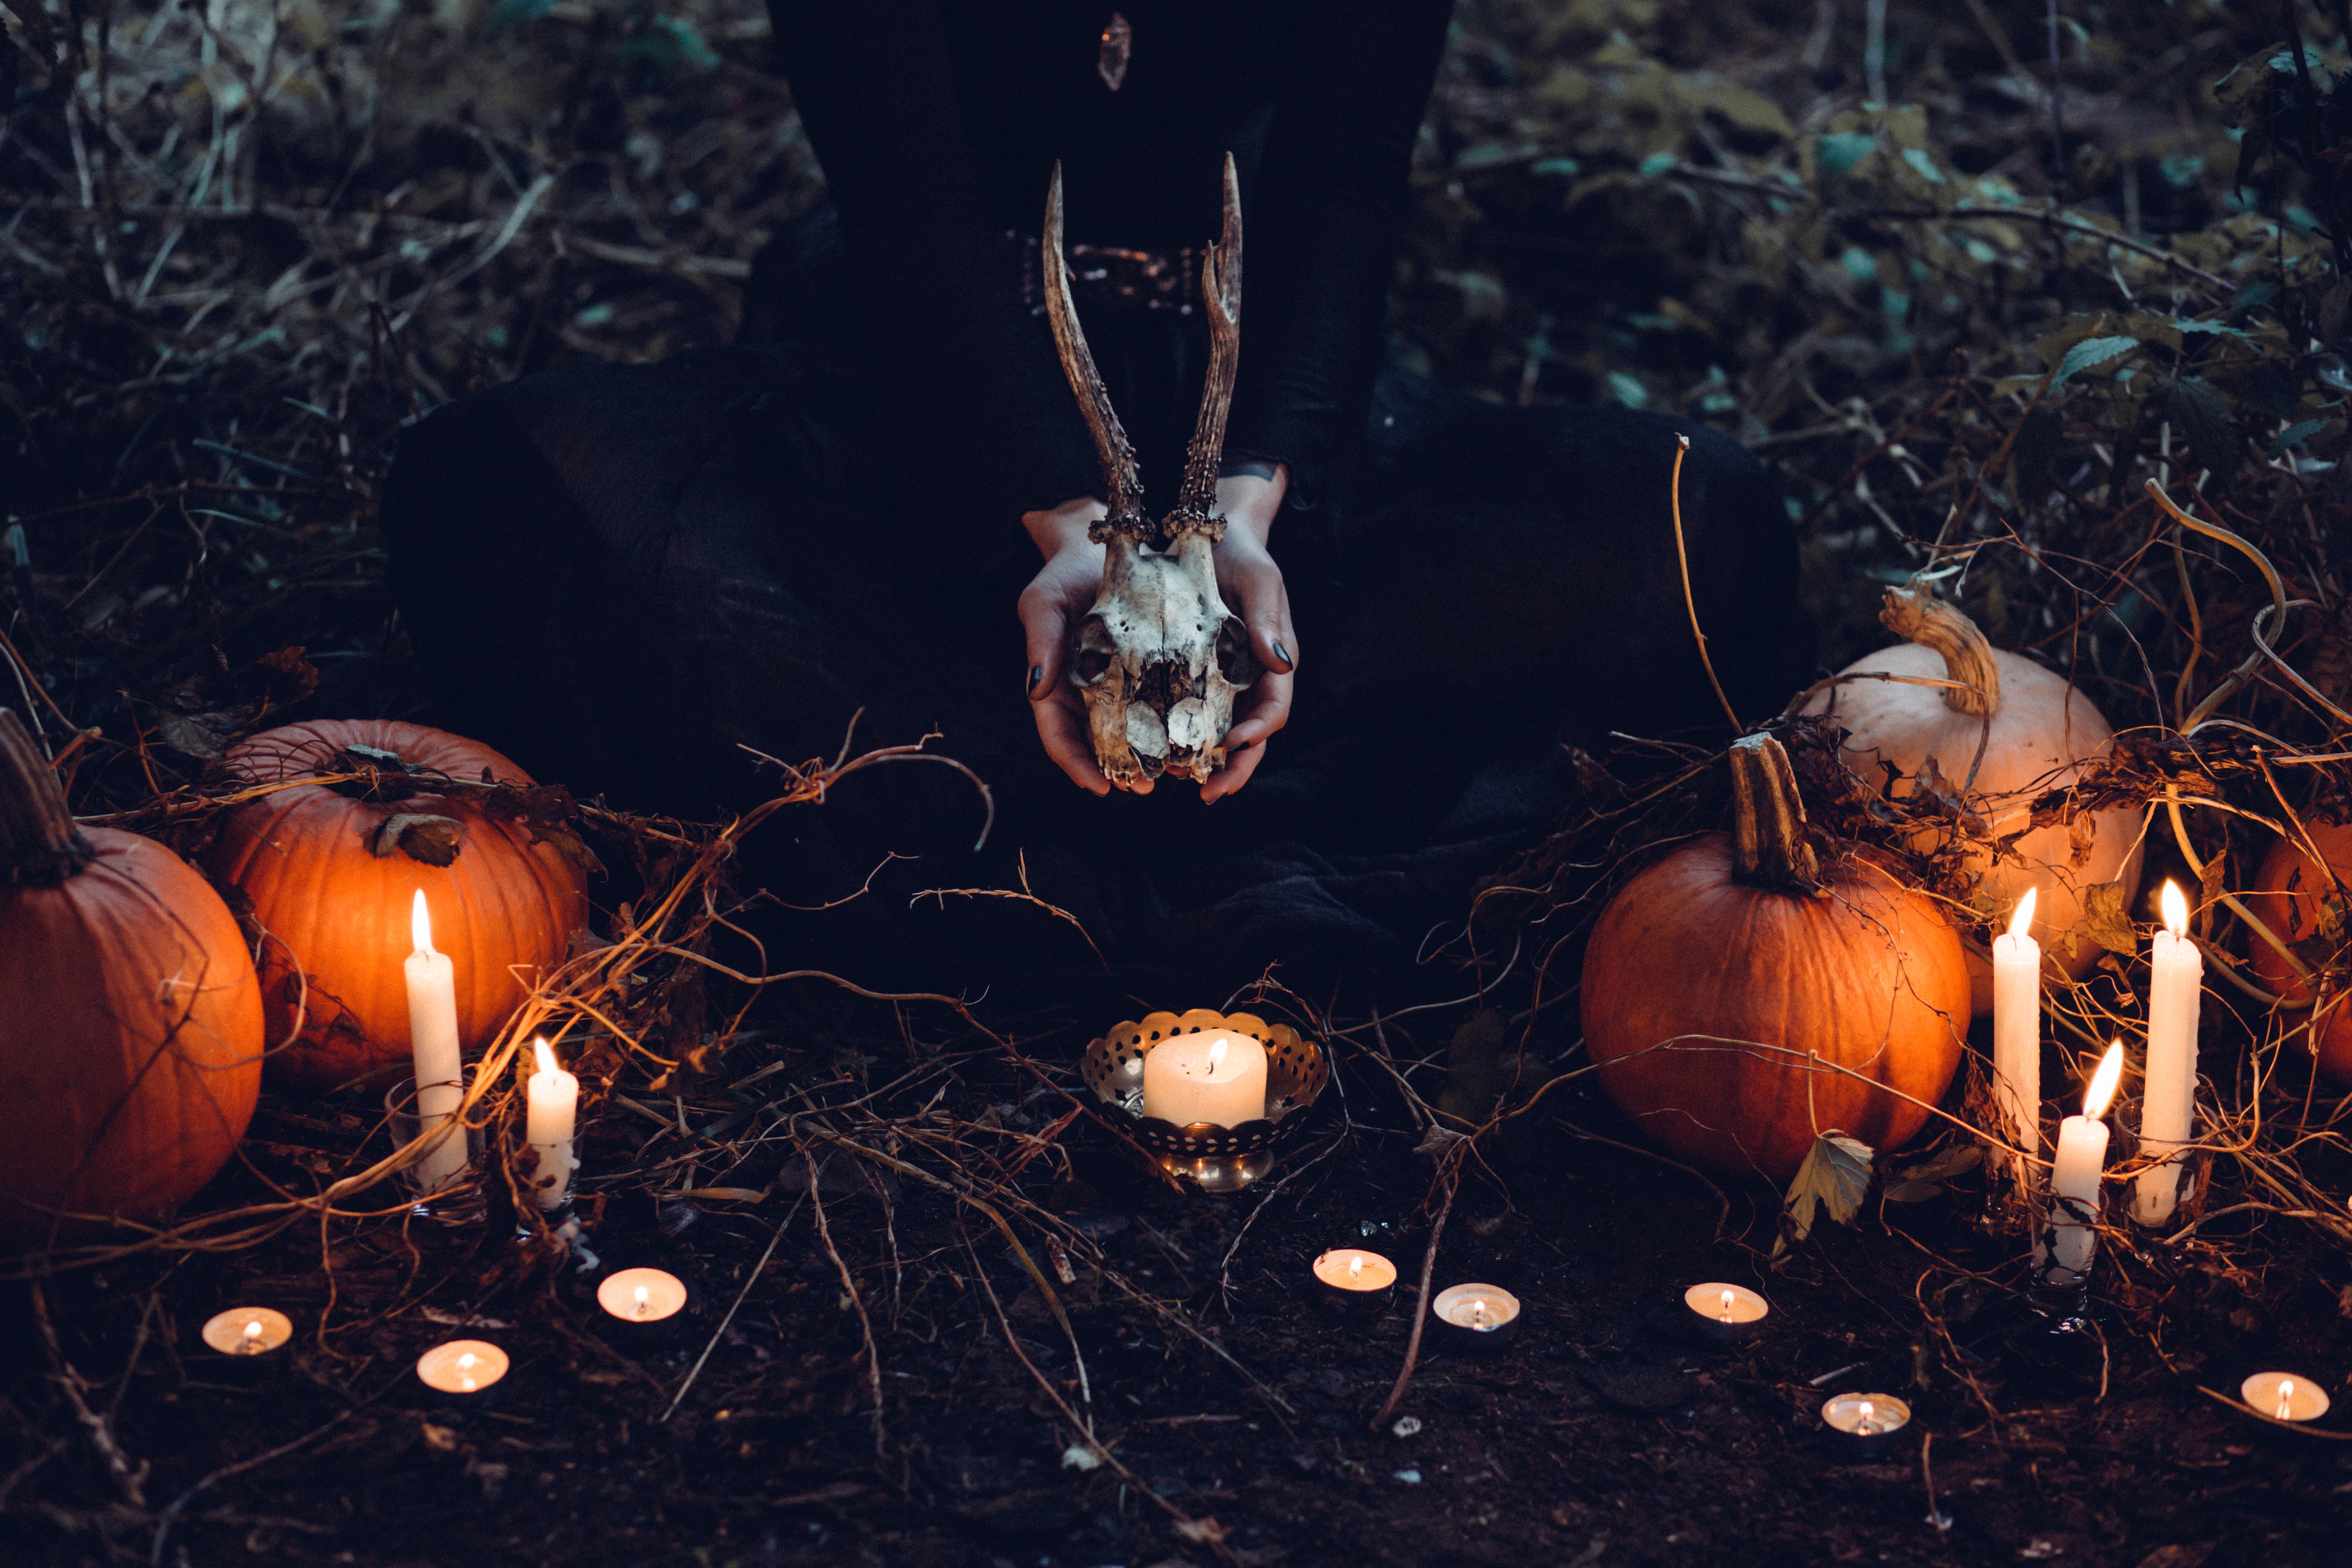
hand, branch, person, light, night, dark, lantern, autumn, pumpkin, halloween, flame, darkness, candle, lighting, skull, scary, creepy, ghost, horror, candlelight, eerie